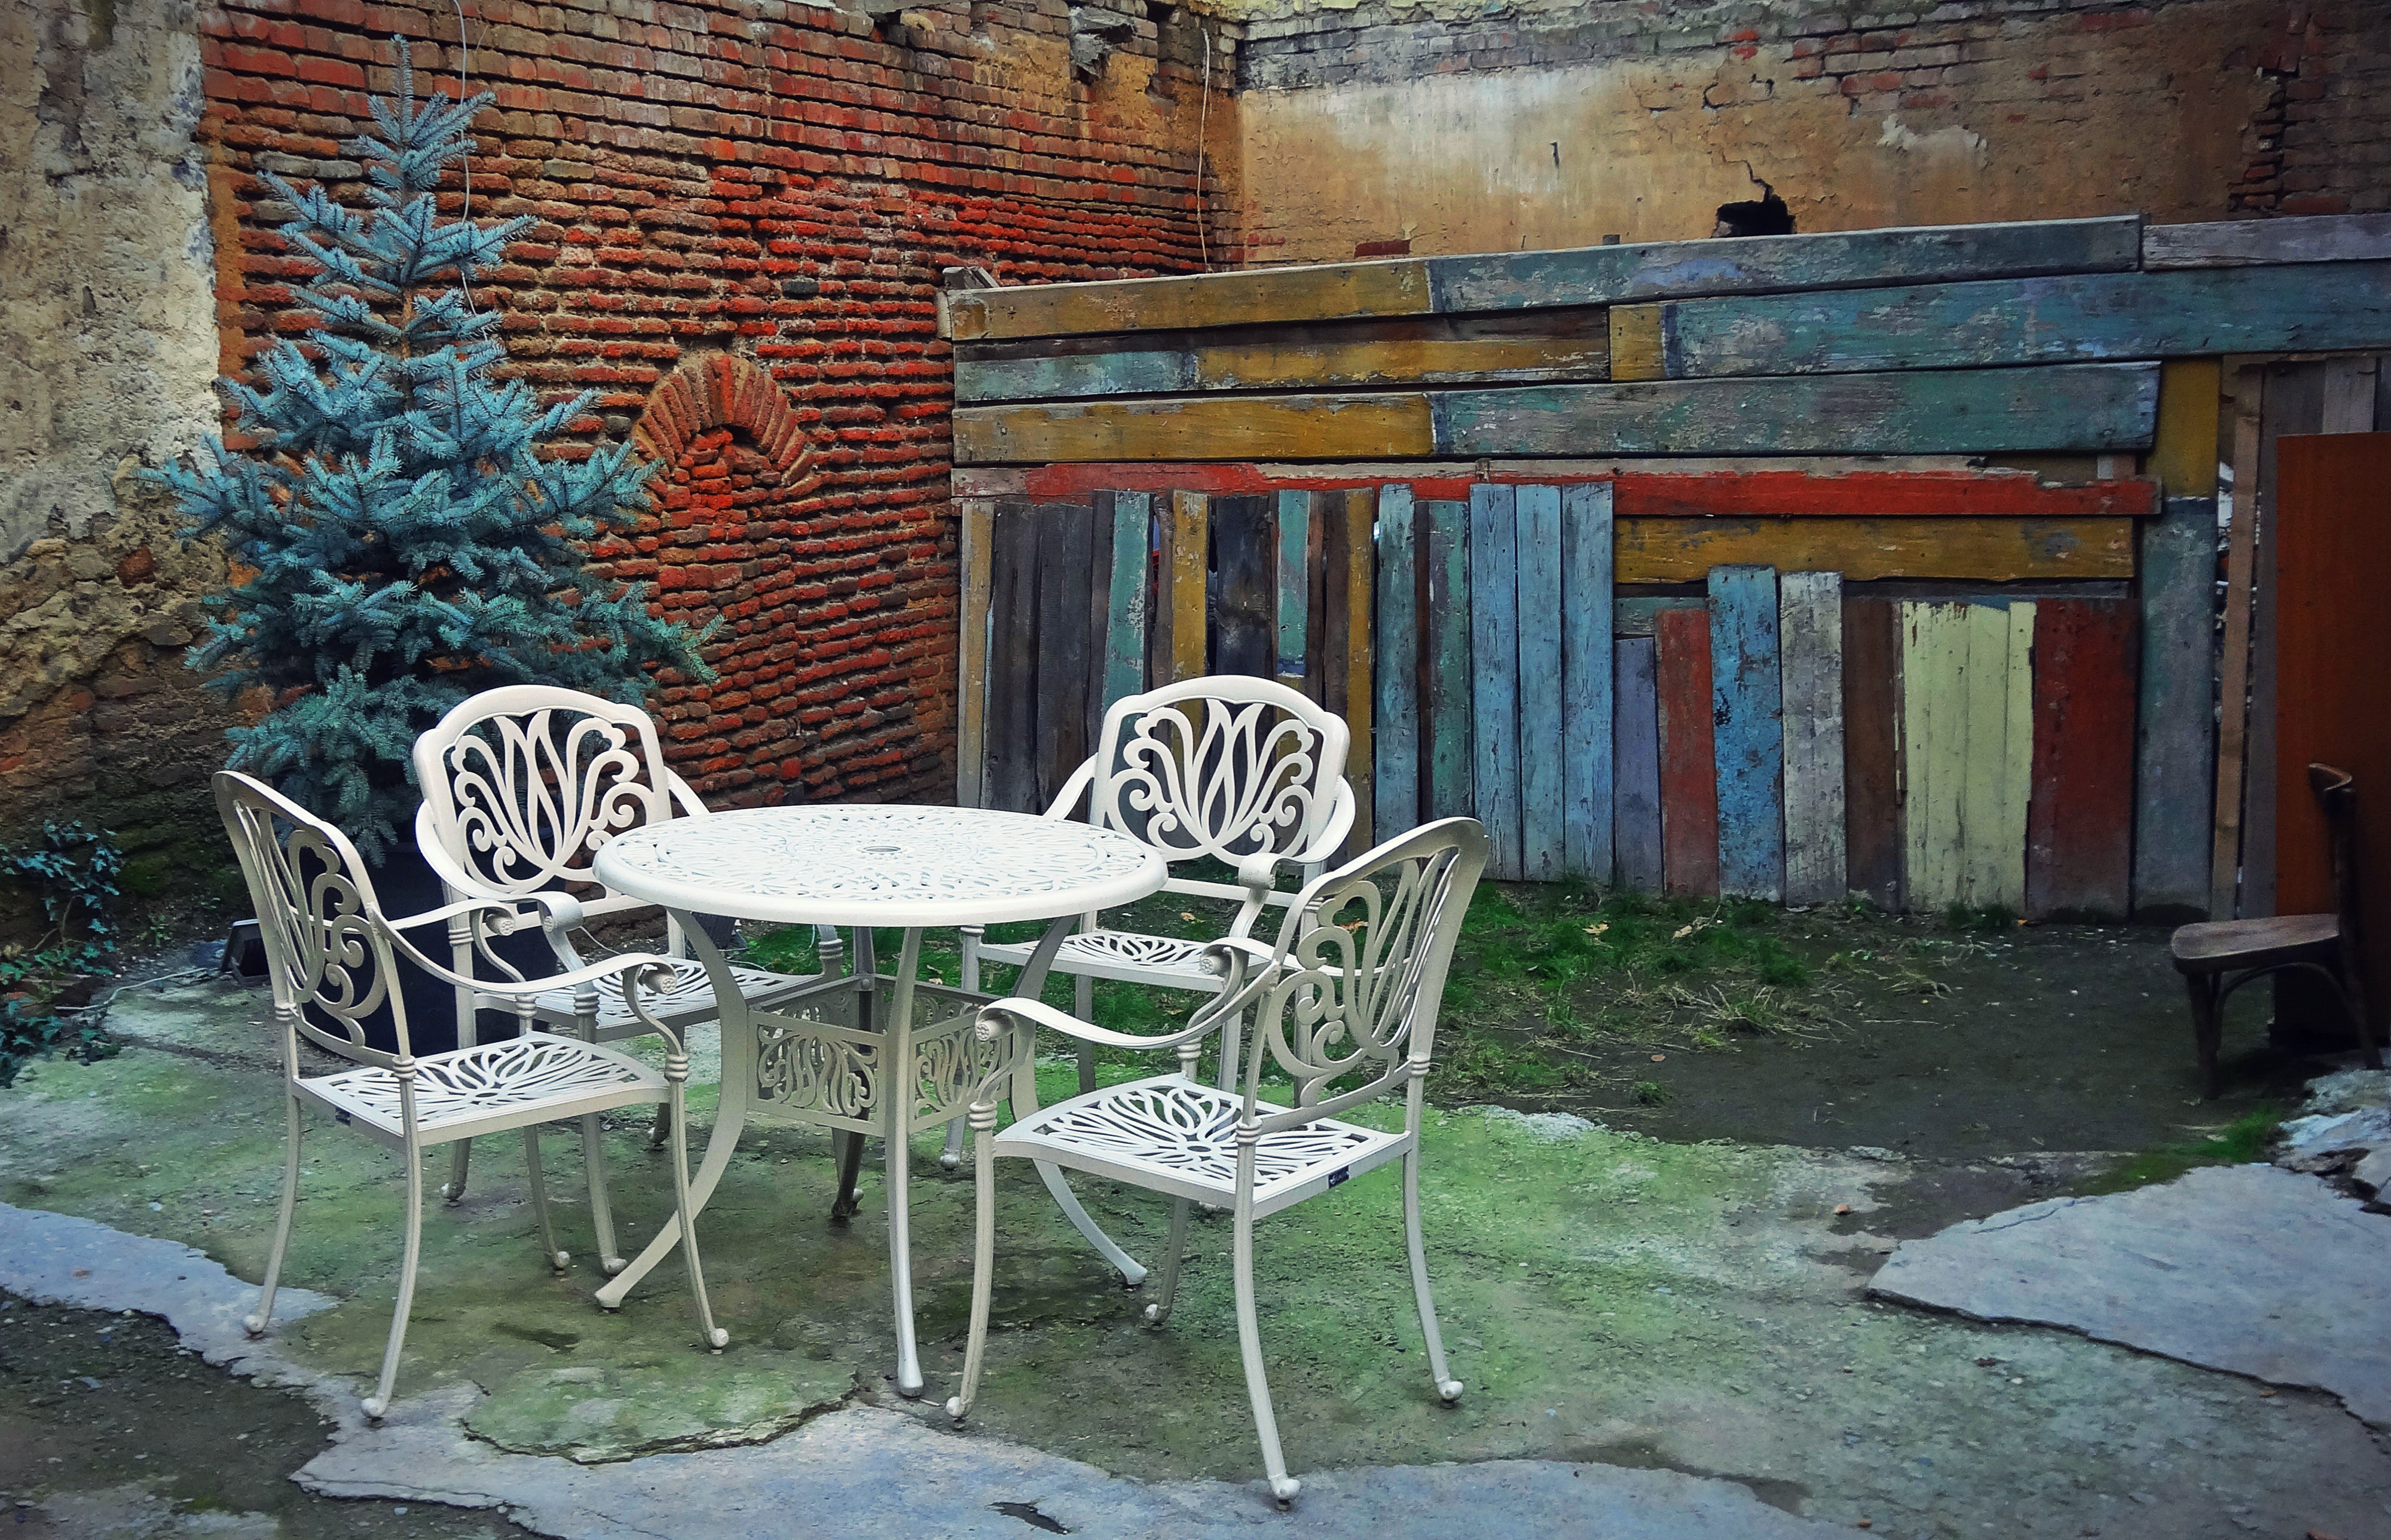
table, house, chair, home, cottage, backyard, furniture, chairs, corner, tbilisi, comfort, yard, outdoor structure